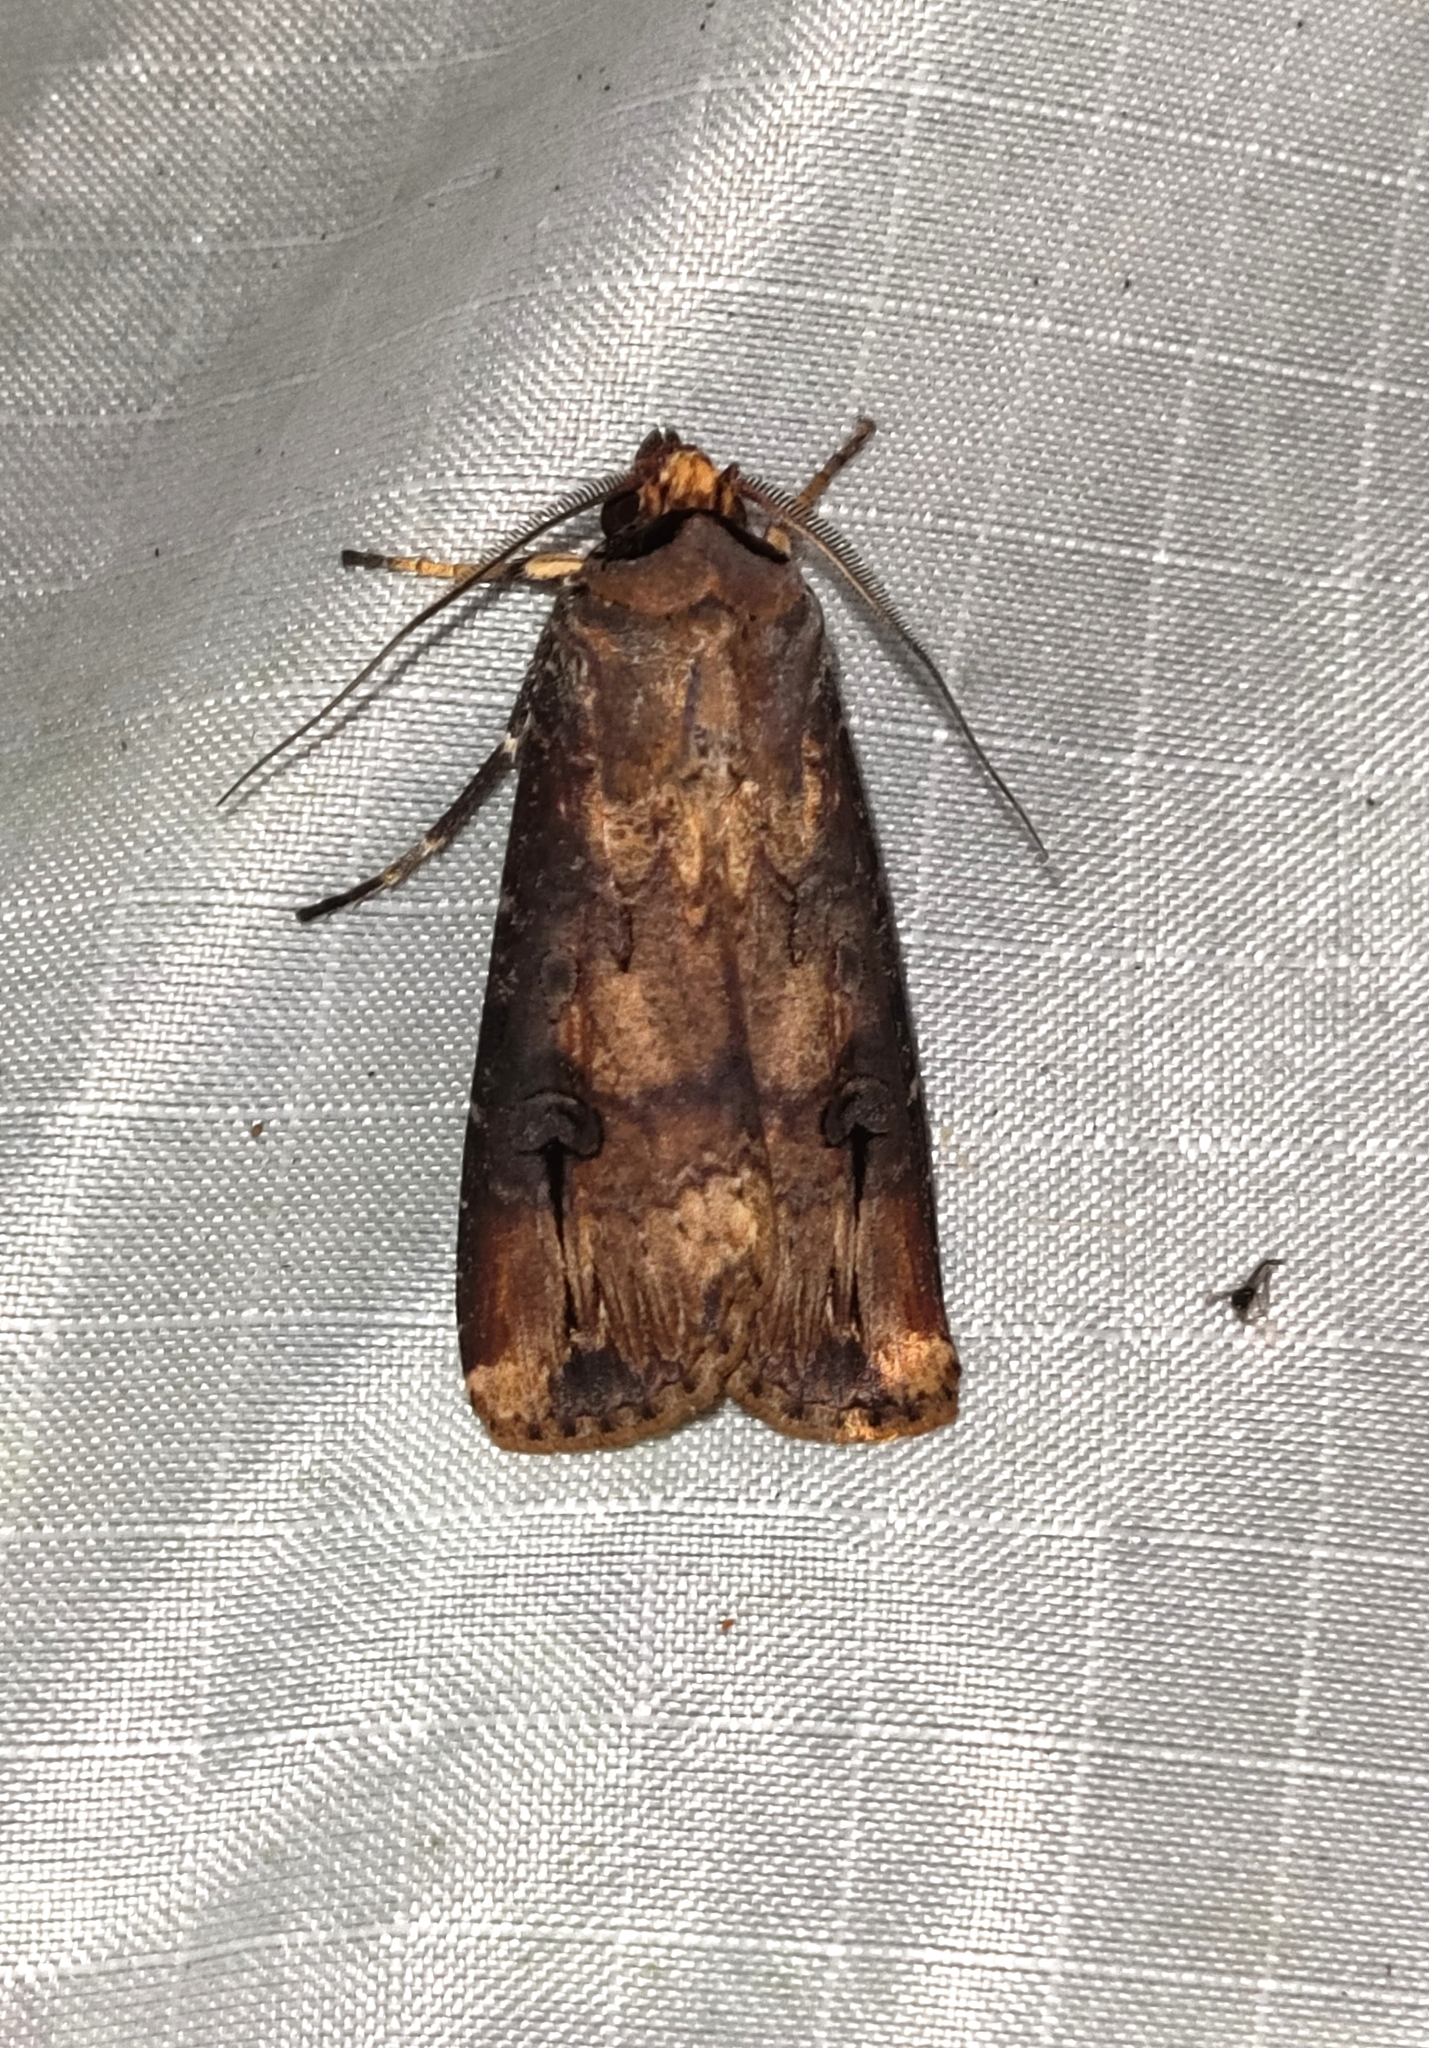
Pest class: cutworms